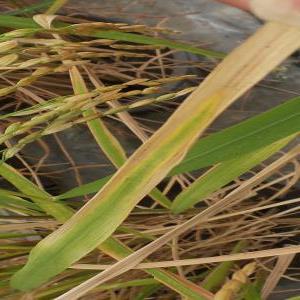
Disease: Bacterialblight